Conservation and restoration of ceramic objects

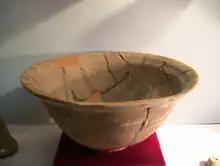
Repaired ceramic bowl from the National Museum of Vietnam History

A chemical compound that adheres or bonds items together, such as pieces of ceramic. In ceramic conservation there are several different types that range from natural to man-made adhesives. Conservators characterise the best adhesive as one which can be undone.